Duke Constantine Petrovich of Oldenburg

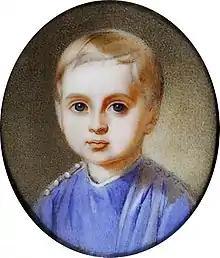
Constantin of Oldenburg by Hau, 1853. At age 3, he is shown wearing the uniform of the Life-Guard's Semenovsky Regiment, a toy soldier unit for the children of nobility.

By the time that Constantine Petrovich was born in 1850, the Russian branch of the Oldenburg family was thriving. Constantine's father, Duke Peter Georgievich, had won respect serving as a colonel in the Emperor's Semenovsky Life Guards Regiment in the 1820s, had become a Russian senator in 1834, had founded the Imperial School of Jurisprudence in 1835, and had played a leading role in funding education and hospitals throughout Russia.